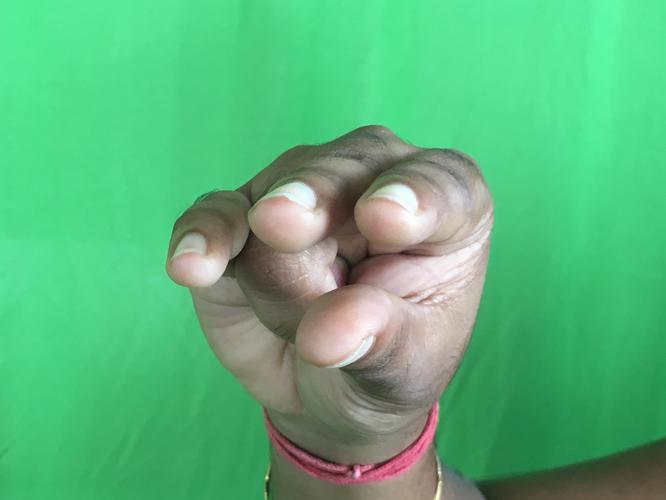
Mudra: Kangulam
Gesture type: single_hand